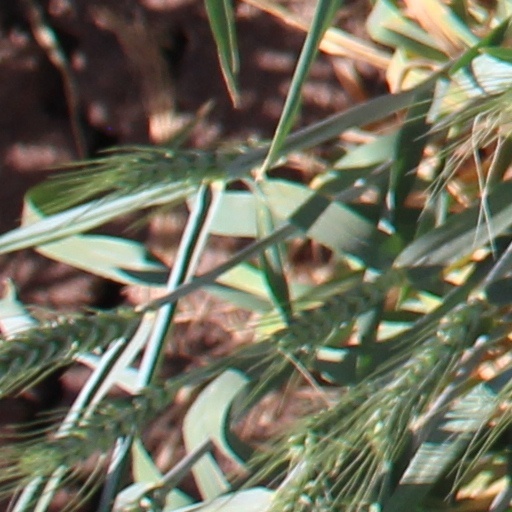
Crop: wheat